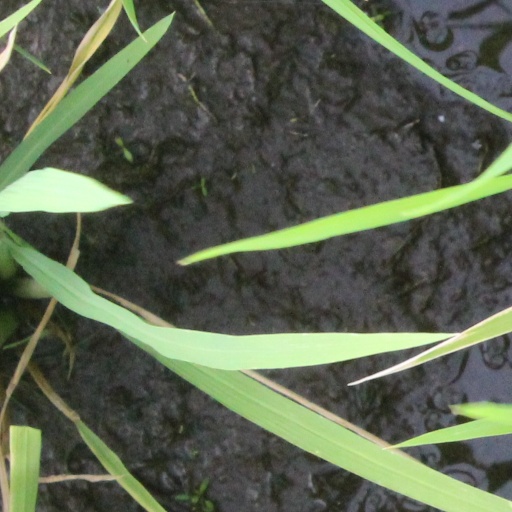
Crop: rice